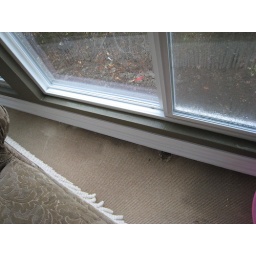
visible wet stainint of carpet along center window wall in family room